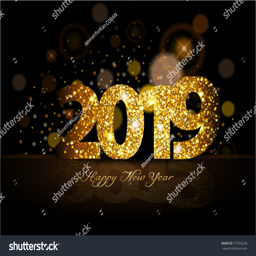
gold happy new year on the background